Madonna

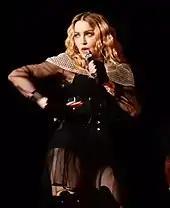
Madonna looking to her right while singing onstage, with her right hand on her waist.

Madonna released her eighth studio album, "Music", in September 2000. It featured elements from the electronica-inspired "Ray of Light" era, and like its predecessor, received acclaim from critics. Collaborating with French producer Mirwais Ahmadzaï, Madonna commented: "I love to work with the weirdos that no one knows about—the people who have raw talent and who are making music unlike anyone else out there. "Music" is the future of sound." Stephen Thomas Erlewine from AllMusic felt that ""Music" blows by in a kaleidoscopic rush of color, technique, style and substance. It has so many depth and layers that it's easily as self-aware and earnest as "Ray of Light"." The album took the number-one position in more than 20 countries worldwide and sold four million copies in the first ten days. In the US, "Music" debuted at the top, and became her first number-one album in eleven years since "Like a Prayer". It produced three singles: the Hot 100 number-one "Music", "Don't Tell Me", and "What It Feels Like for a Girl". The music video of "What It Feels Like for a Girl" depicted Madonna committing acts of crime and vandalism, and was banned by MTV and VH1.